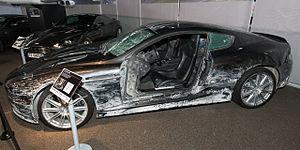
L'Aston Martin DBS, nom déjà utilisé auparavant pour un modèle des années 1960-1970, est une évolution plus sportive de la DB9. Produite par le constructeur britannique Aston Martin de 2007 à 2012, sa fabrication était basée à Gaydon en Angleterre.
James Bond [ d͡ʒeɪmz bɒnd], également connu par son matricule 007, est un personnage de fiction créé en 1953 par l'écrivain et ancien espion britannique Ian Fleming dans le roman Casino Royale.
Quantum of Solace ou 007 Quantum au Québec est un film d'espionnage britannico-américain réalisé par Marc Forster et sorti en 2008. Il est le 22ᵉ opus de la série des films de James Bond produite par EON Productions.